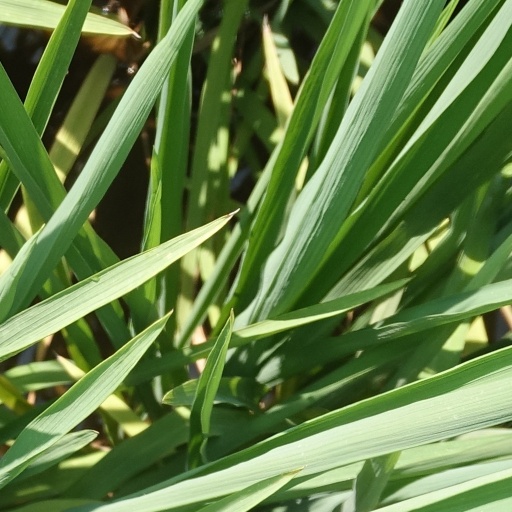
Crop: rice